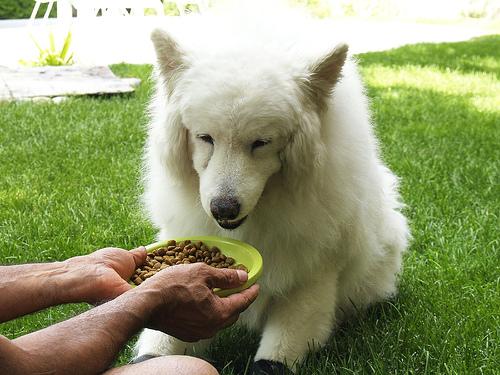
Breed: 2192-n000088-Samoyed